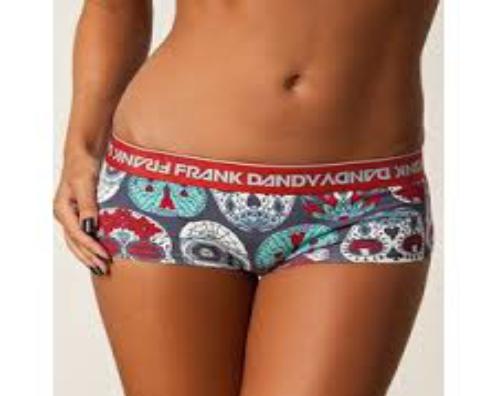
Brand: Frank Dandy
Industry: Clothes